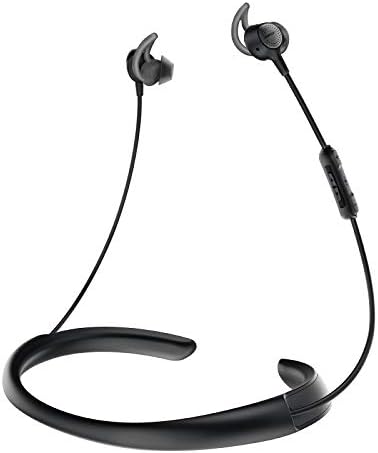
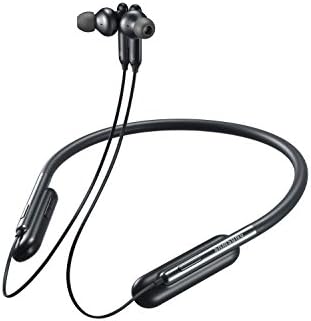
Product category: headphones
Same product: no